Spanish Republican Army

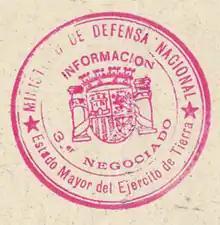
Seal of the 'National Defence Ministry' ("Ministerio de la Defensa Nacional")

In 1931, following the proclamation of the Second Spanish Republic, the armed forces of the Spanish Kingdom became the Spanish Republican Armed Forces. Admiral Aznar's casual comment: "Do you think it was a little thing what happened yesterday, that Spain went to bed as a monarchy and rose as a republic" became instantly famous, going quickly around Madrid and around Spain, making people accept the fact and setting a more relaxed mood. Republicans within the Spanish Armed forces were then a minority, but so were pro-monarchist reactionaries; the majority within the military were at first indifferent.